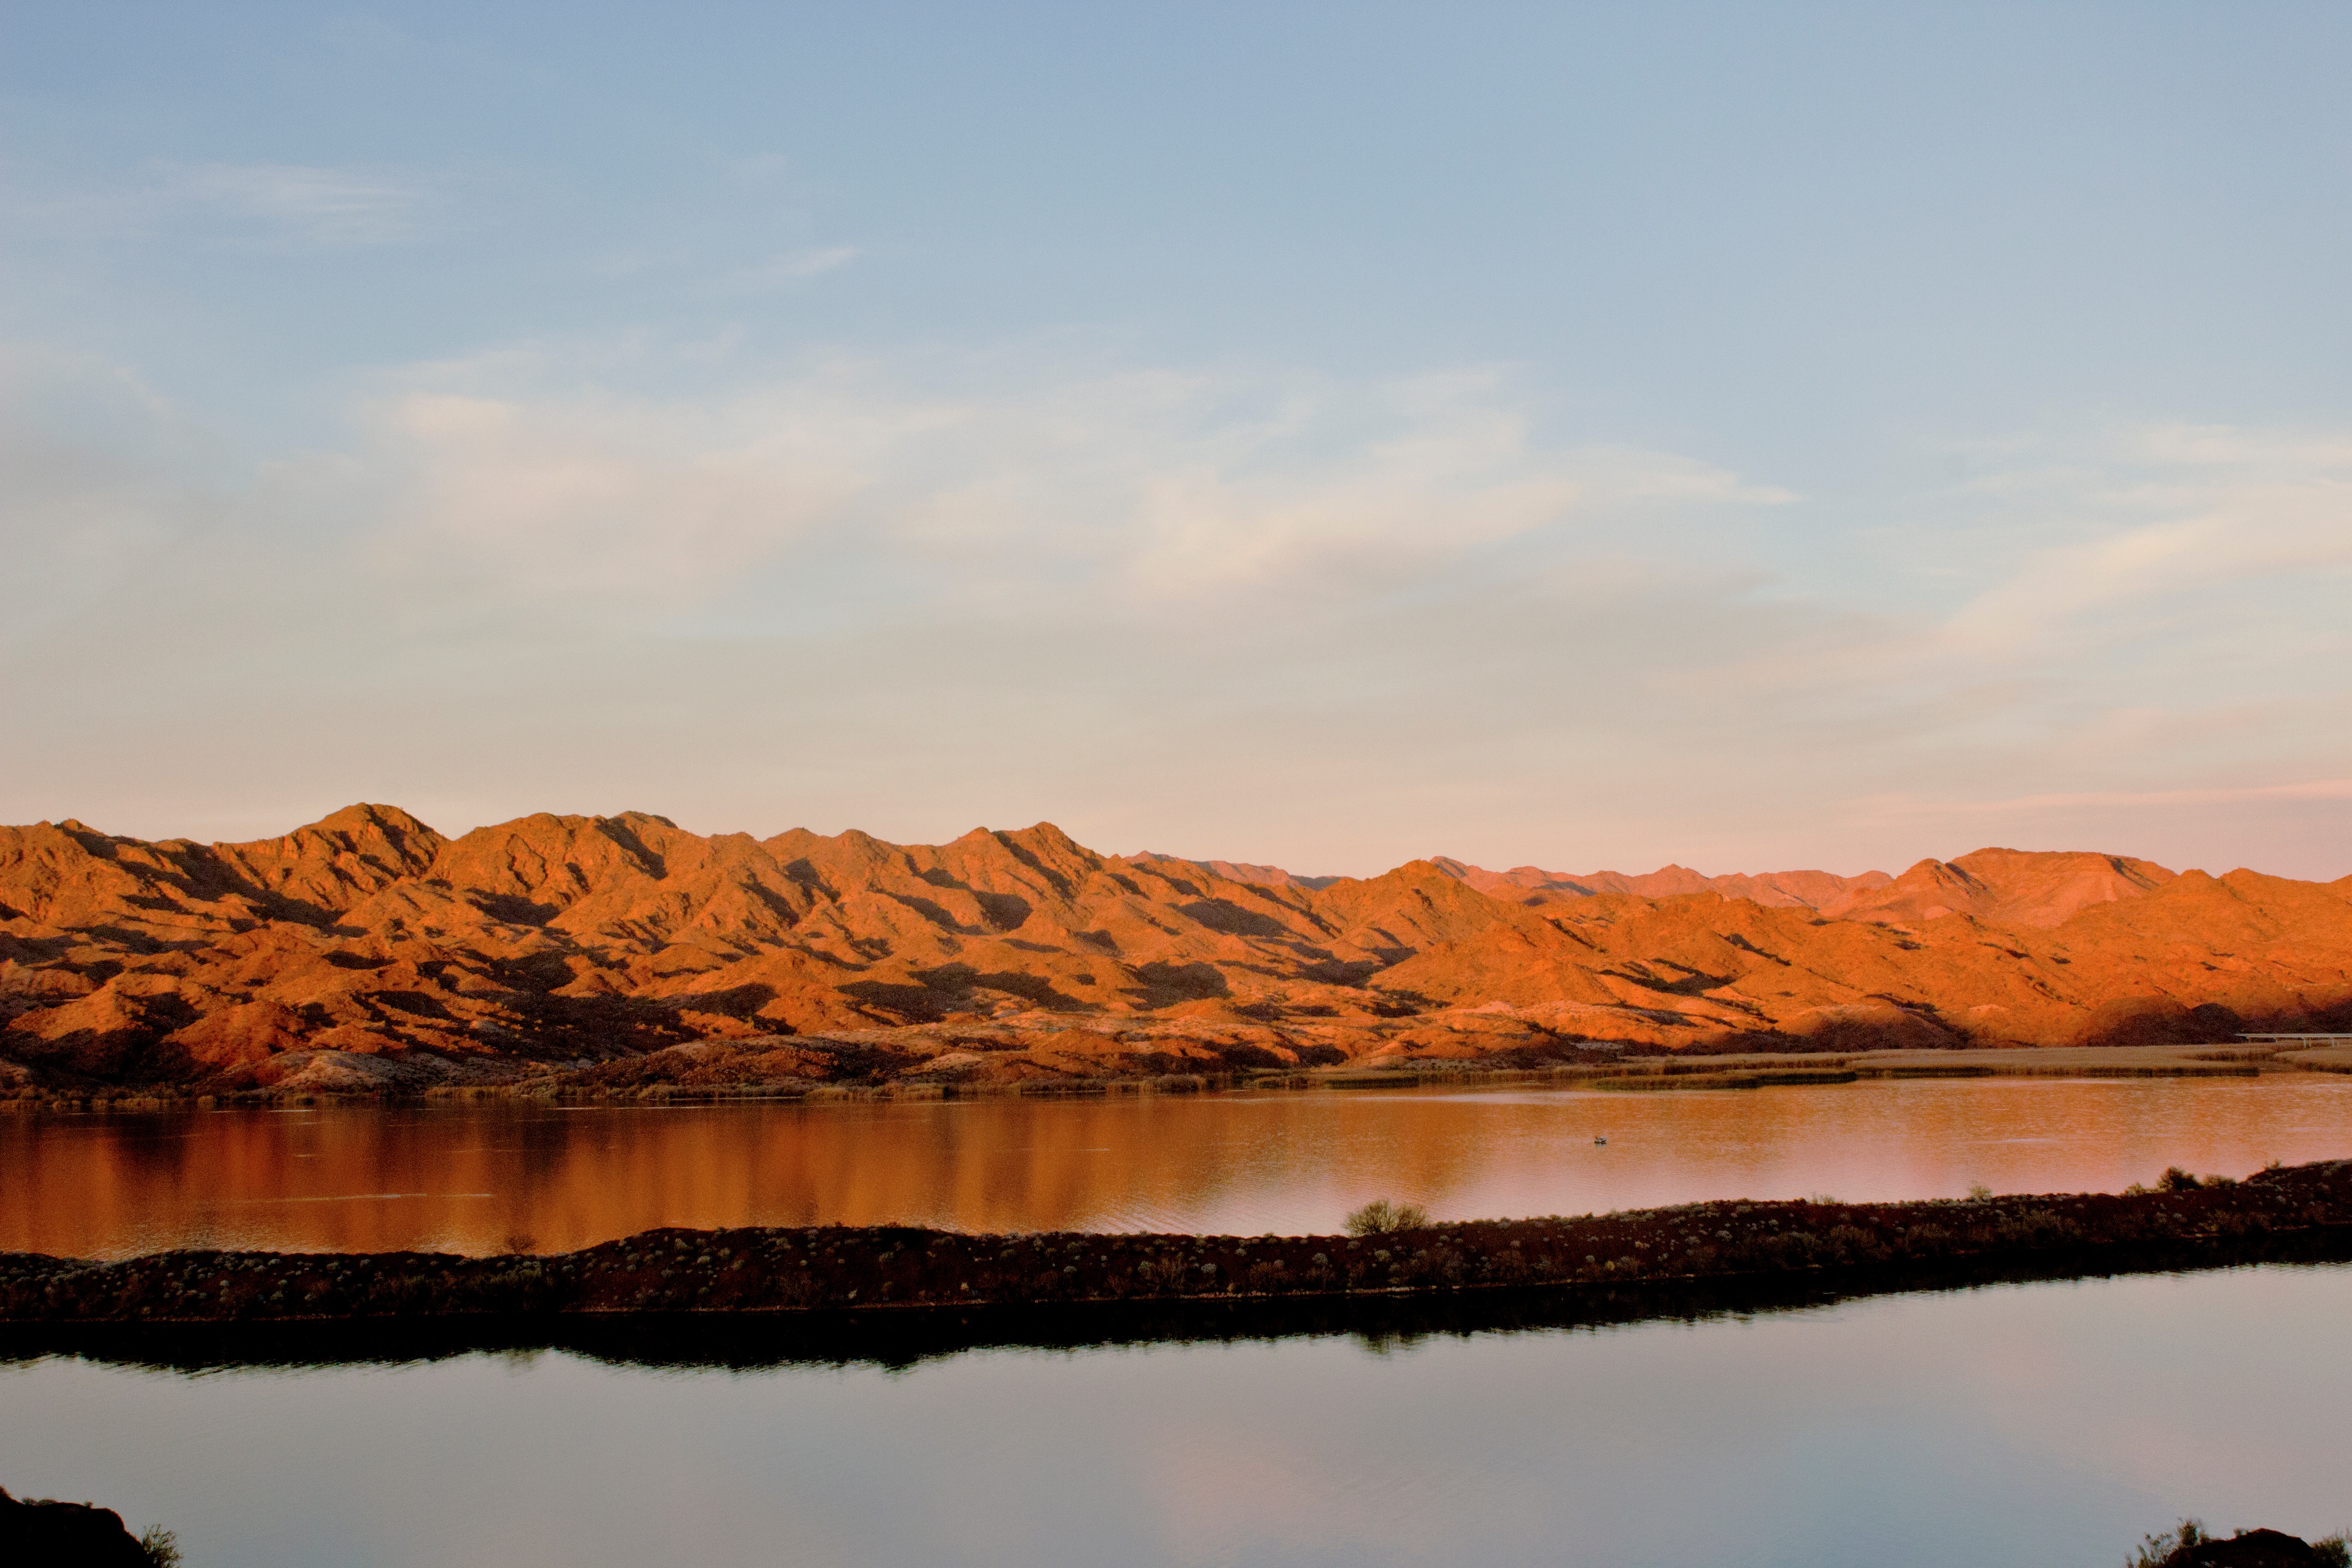
landscape, sea, rock, horizon, wilderness, mountain, cloud, sky, sunrise, sunset, morning, hill, desert, lake, dawn, valley, dusk, evening, reflection, reservoir, plateau, loch, wadi, natural environment, atmospheric phenomenon, aeolian landform